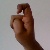
The image shows a hand gesture representing the letter 'X' in Indian Sign Language.